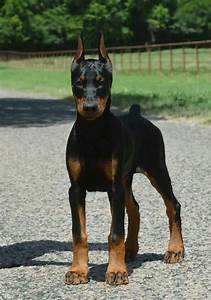
Label: cane